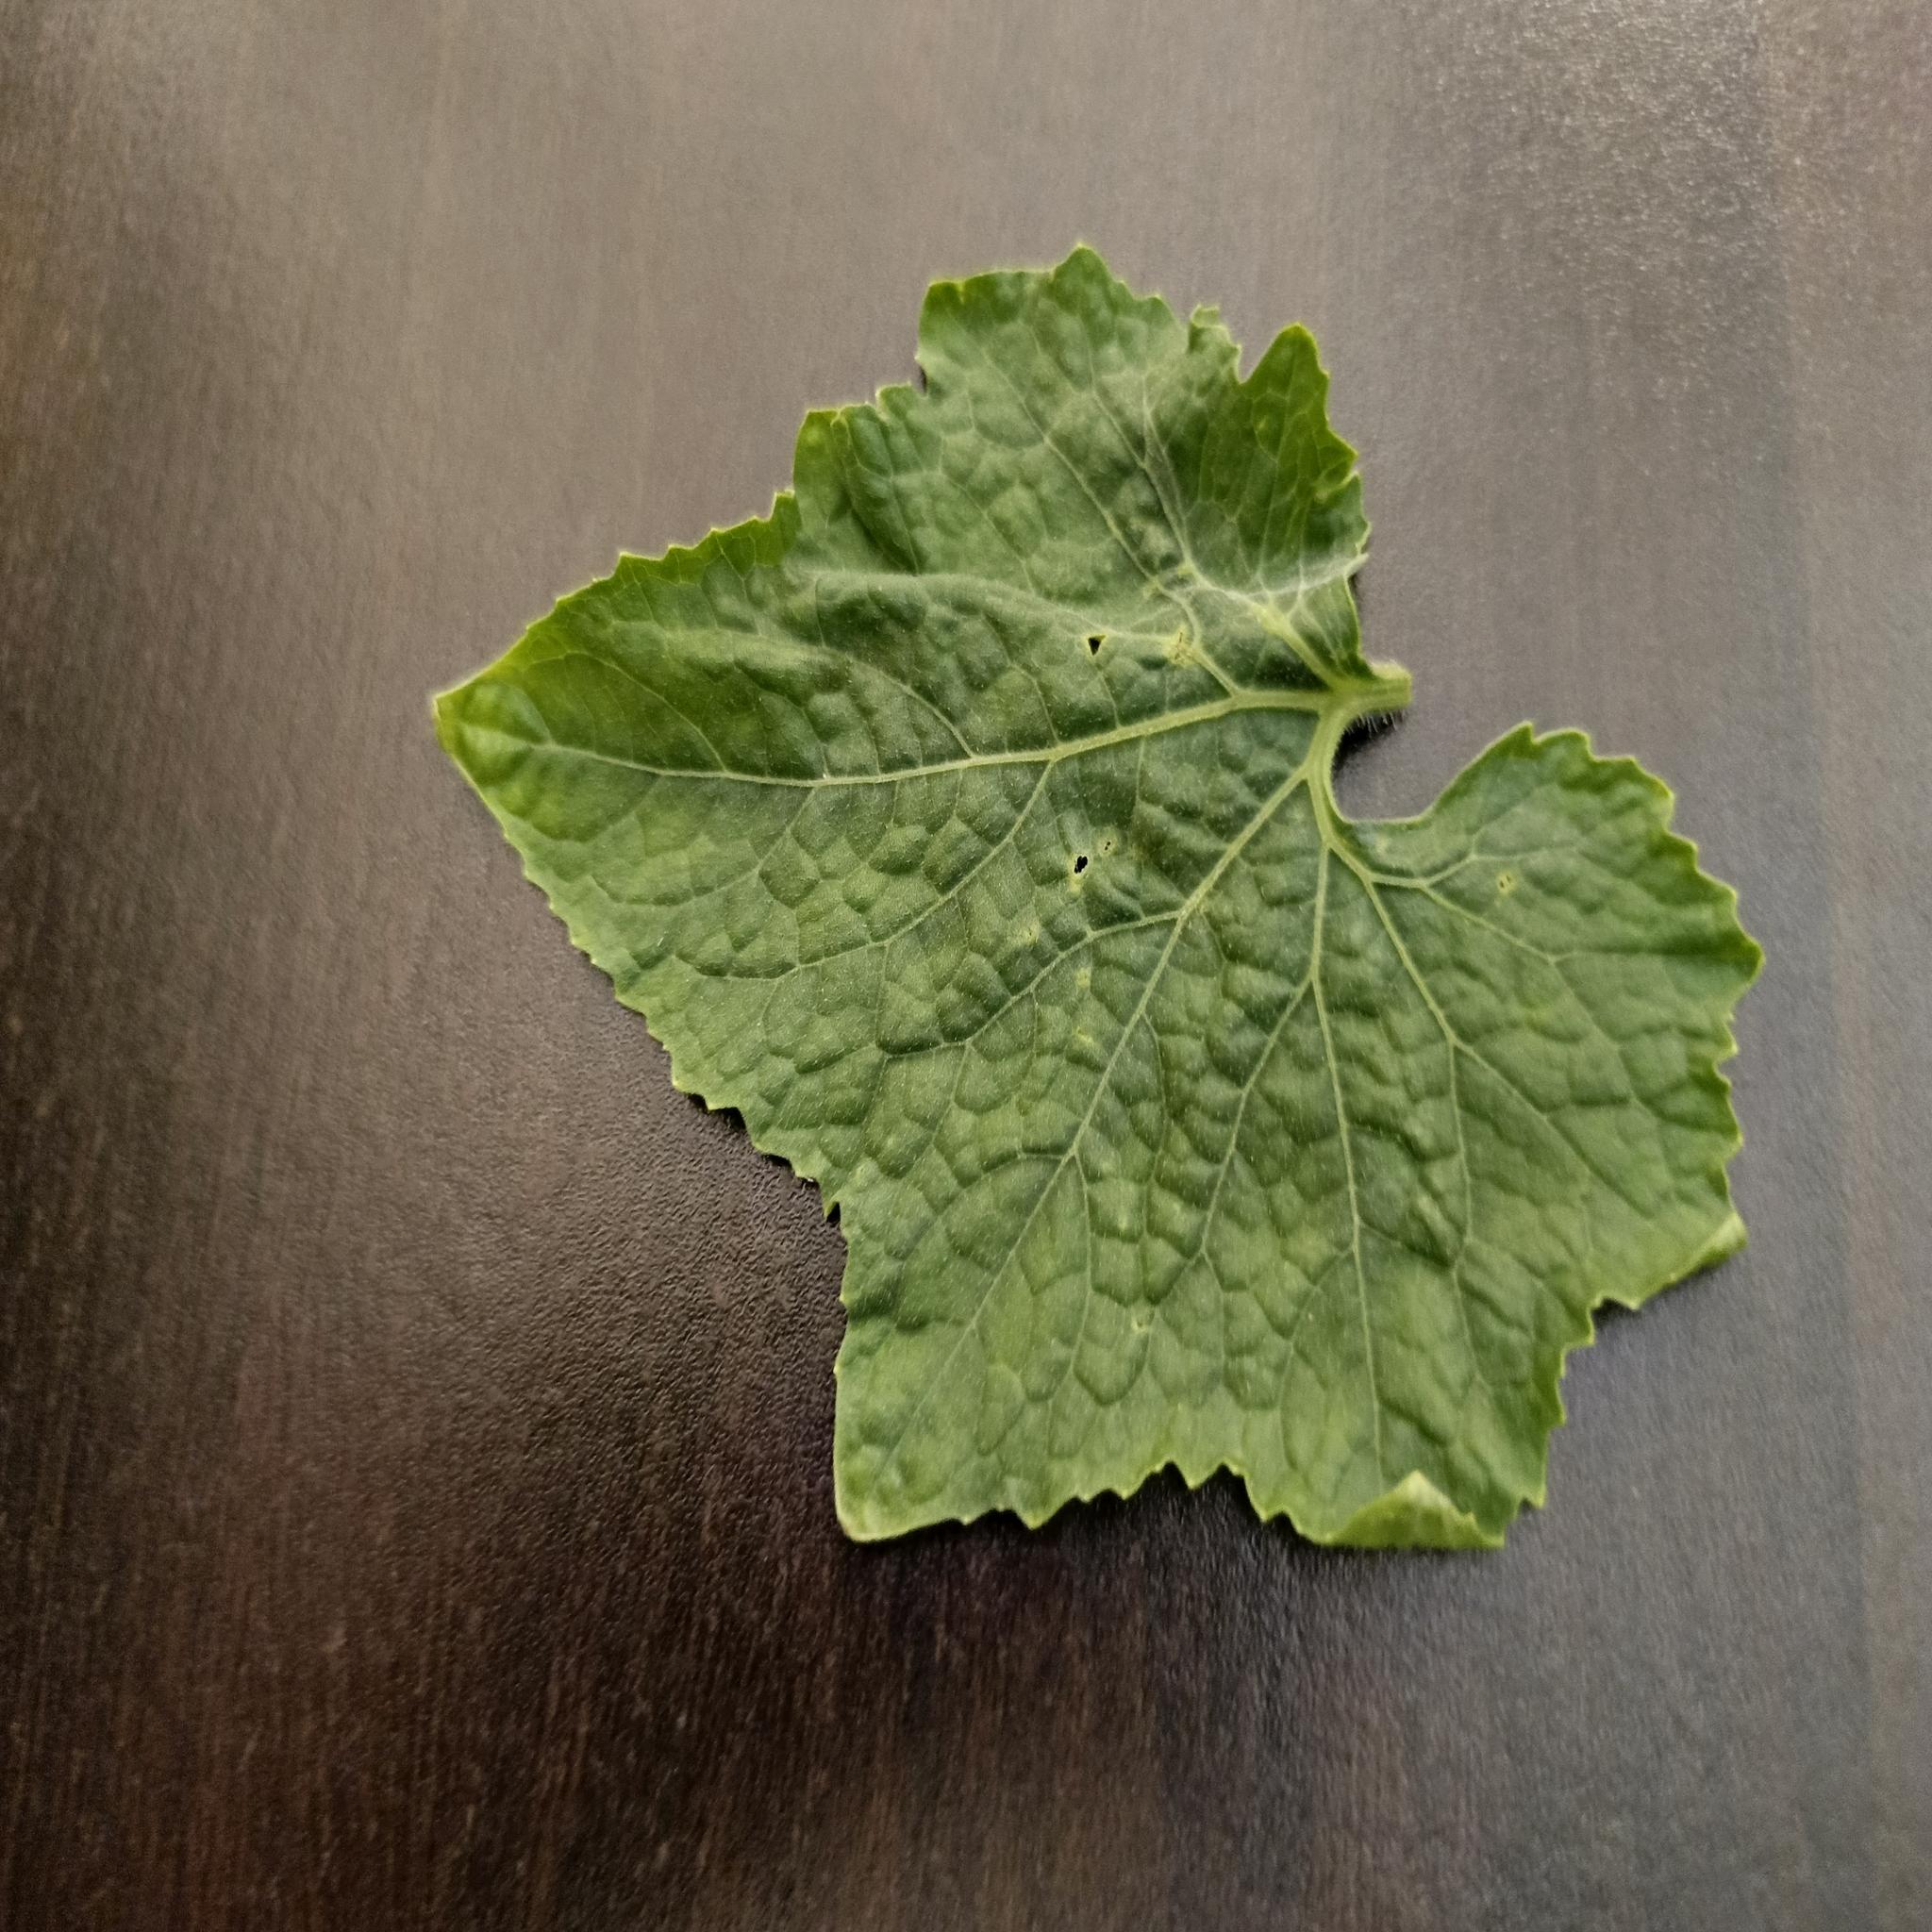
Label: Leaf curl